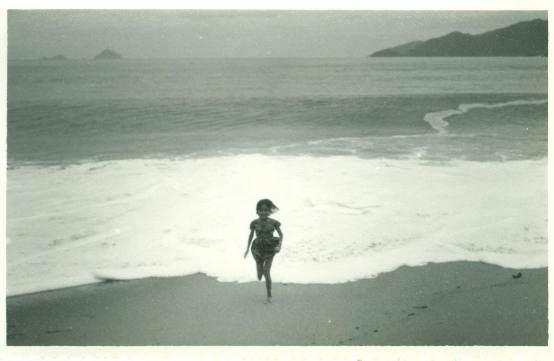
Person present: Yes